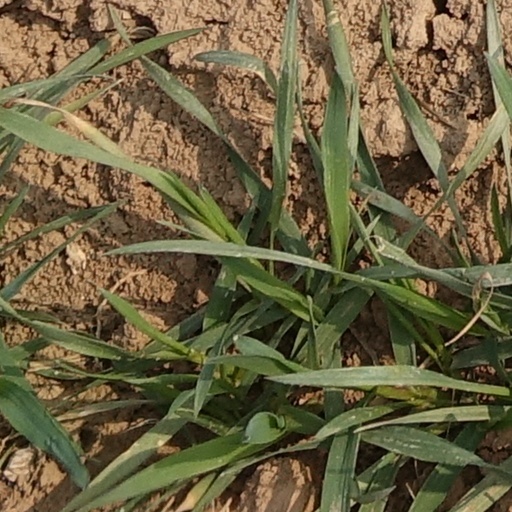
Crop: wheat